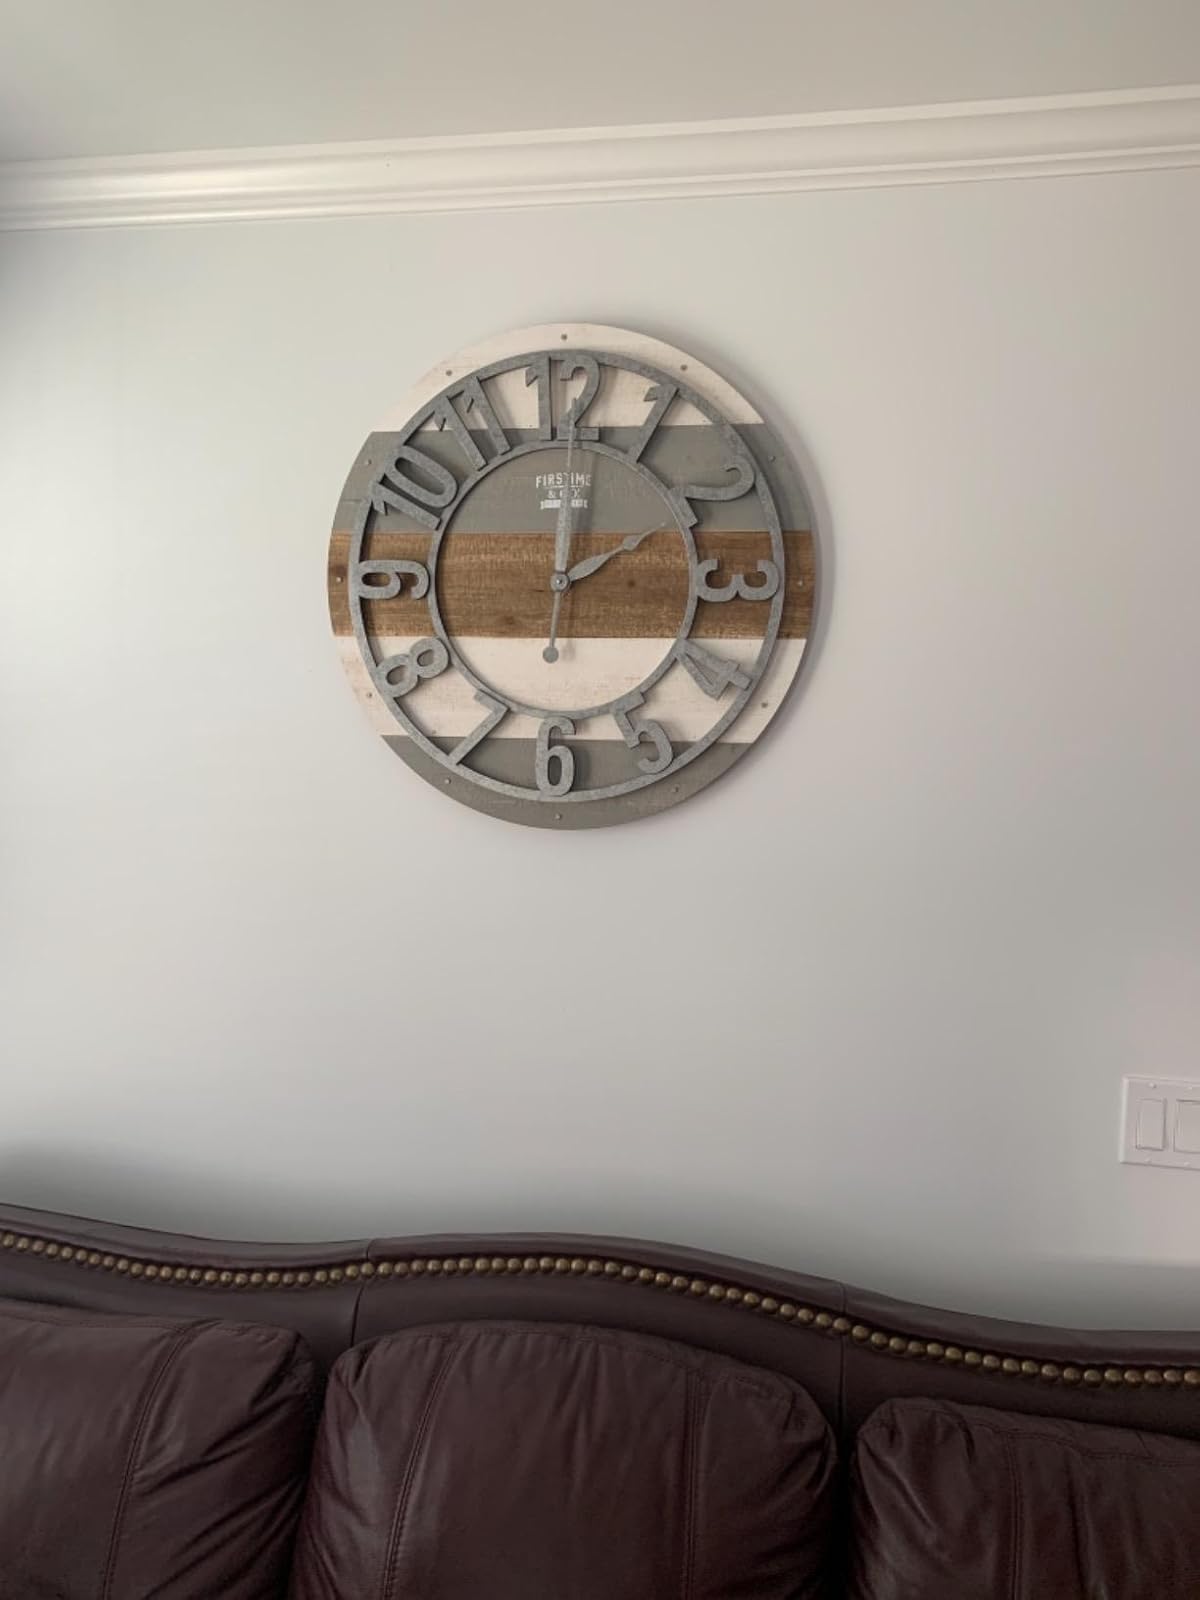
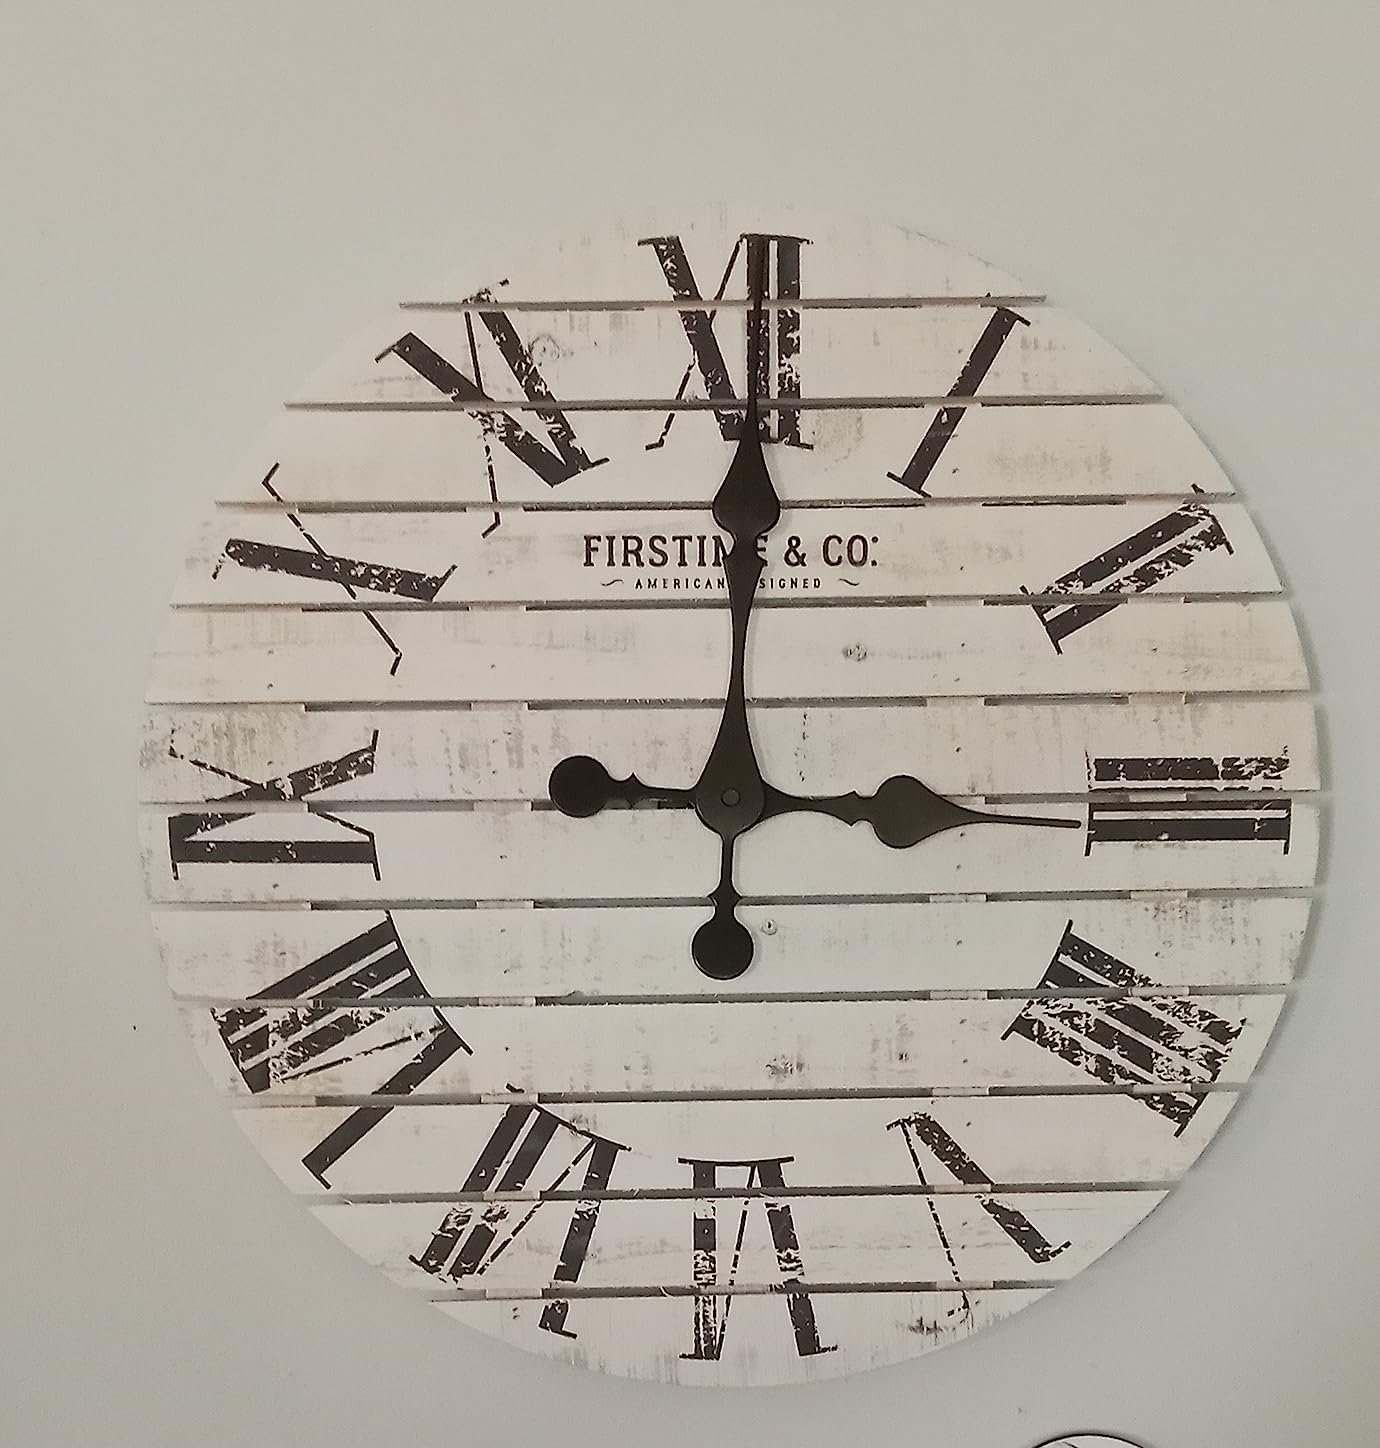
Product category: clock
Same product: no